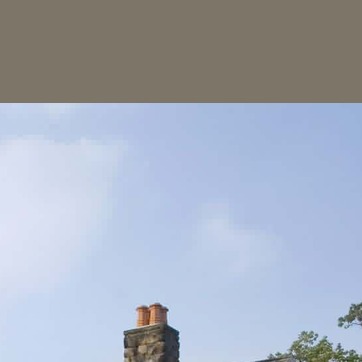
Material: sky